Port of Belém

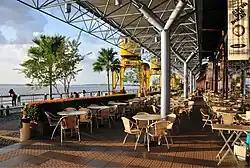
Estação das Docas

Estação das Docas is a tourist complex in the city of Belém. Formerly part of the Port of Belém, it was inaugurated as a tourist center on May 13, 2000, occupying an area that previously had high levels of crime and prostitution, and transforming it into a leisure spot. The place brings together several activities, including gastronomy, culture, fashion and events. There are 32,000 square meters divided into three warehouses and a passenger terminal, with a viewpoint of the Guajará Bay and the Onças Island. In the first few months of its inauguration, it attracted around three million visitors, generating 600 direct jobs and hosting 29 concerts, five of which were international. Fairs and exhibitions were attended by more than three hundred thousand people.